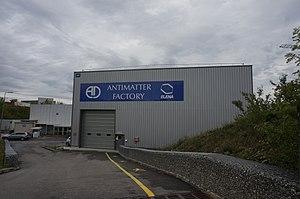
Bâtiment de l'expérience du CERN pour décélérer les antiprotons
Cet article présente brièvement un certain nombre d'expériences passées, en cours ou en projet, conduites au moyen d'accélérateurs de particules situés dans le monde entier.
L'Organisation européenne pour la recherche nucléaire, aussi appelée